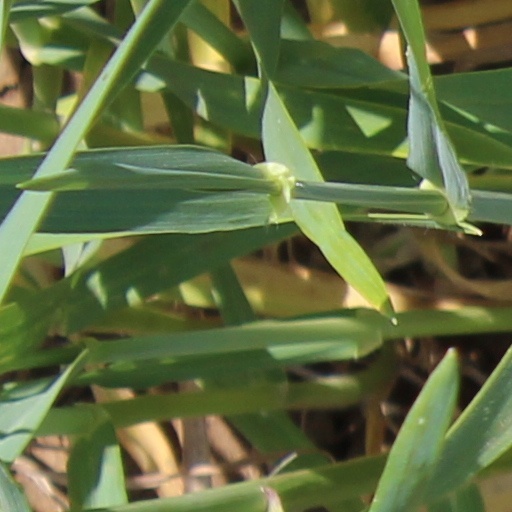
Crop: wheat